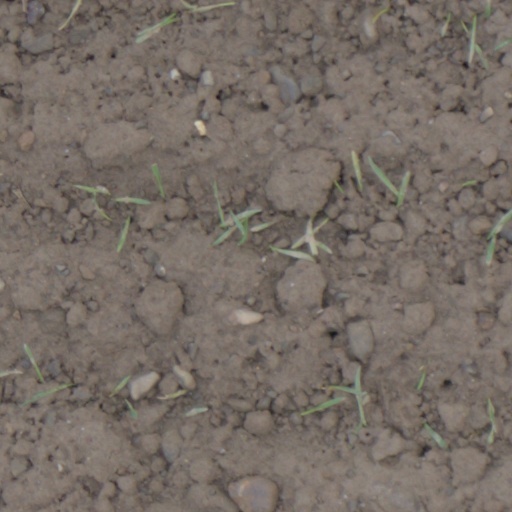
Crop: wheat